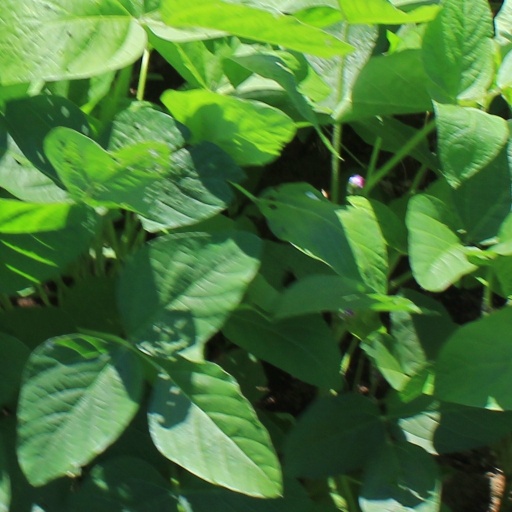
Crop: soybean